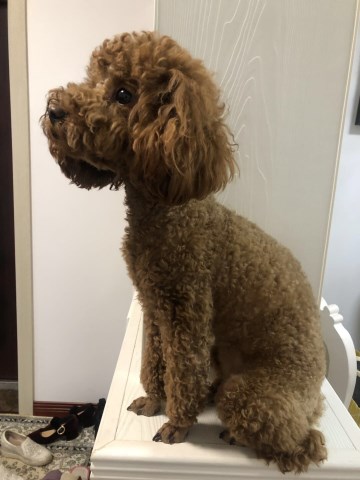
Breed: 7449-n000128-teddy